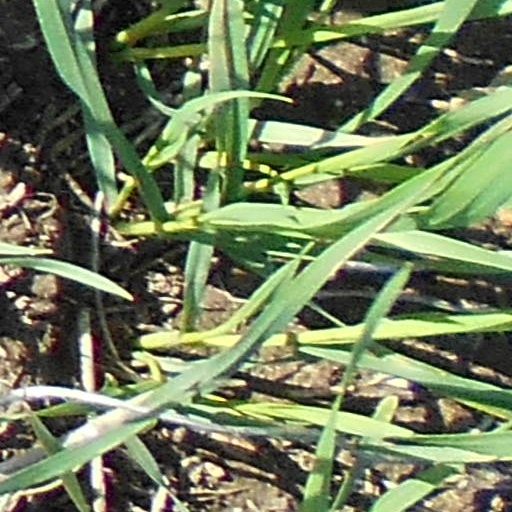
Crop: wheat